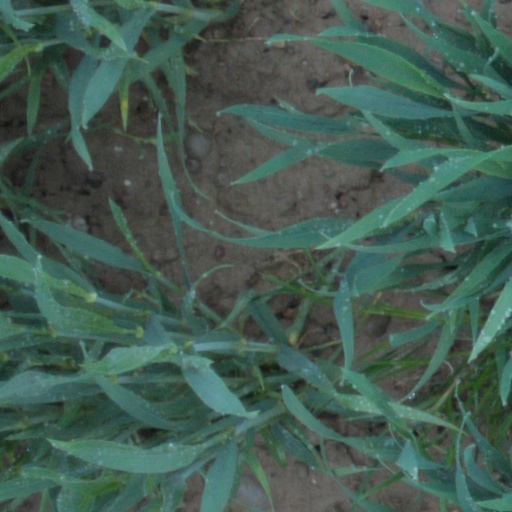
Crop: wheat